Alice Hathaway Lee Roosevelt

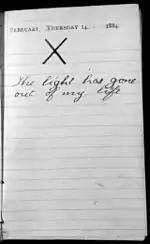
Roosevelt's diary entry "The light has gone out of my life"

Distraught following Alice Roosevelt's death, her husband hardly spoke of her again. Much to the frustration of their daughter, all Theodore Roosevelt revealed following his wife's death was a diary entry and a short, privately published tribute: